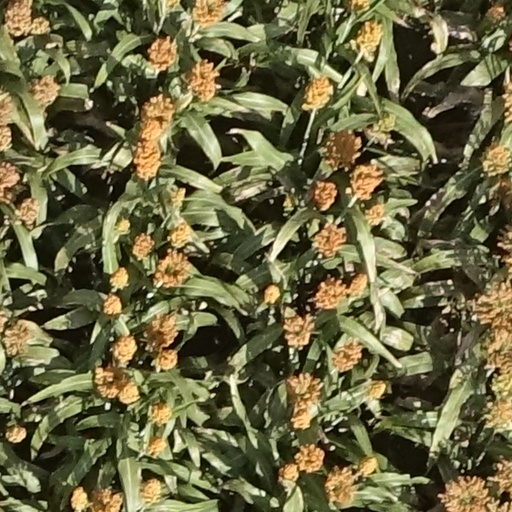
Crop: sorghum